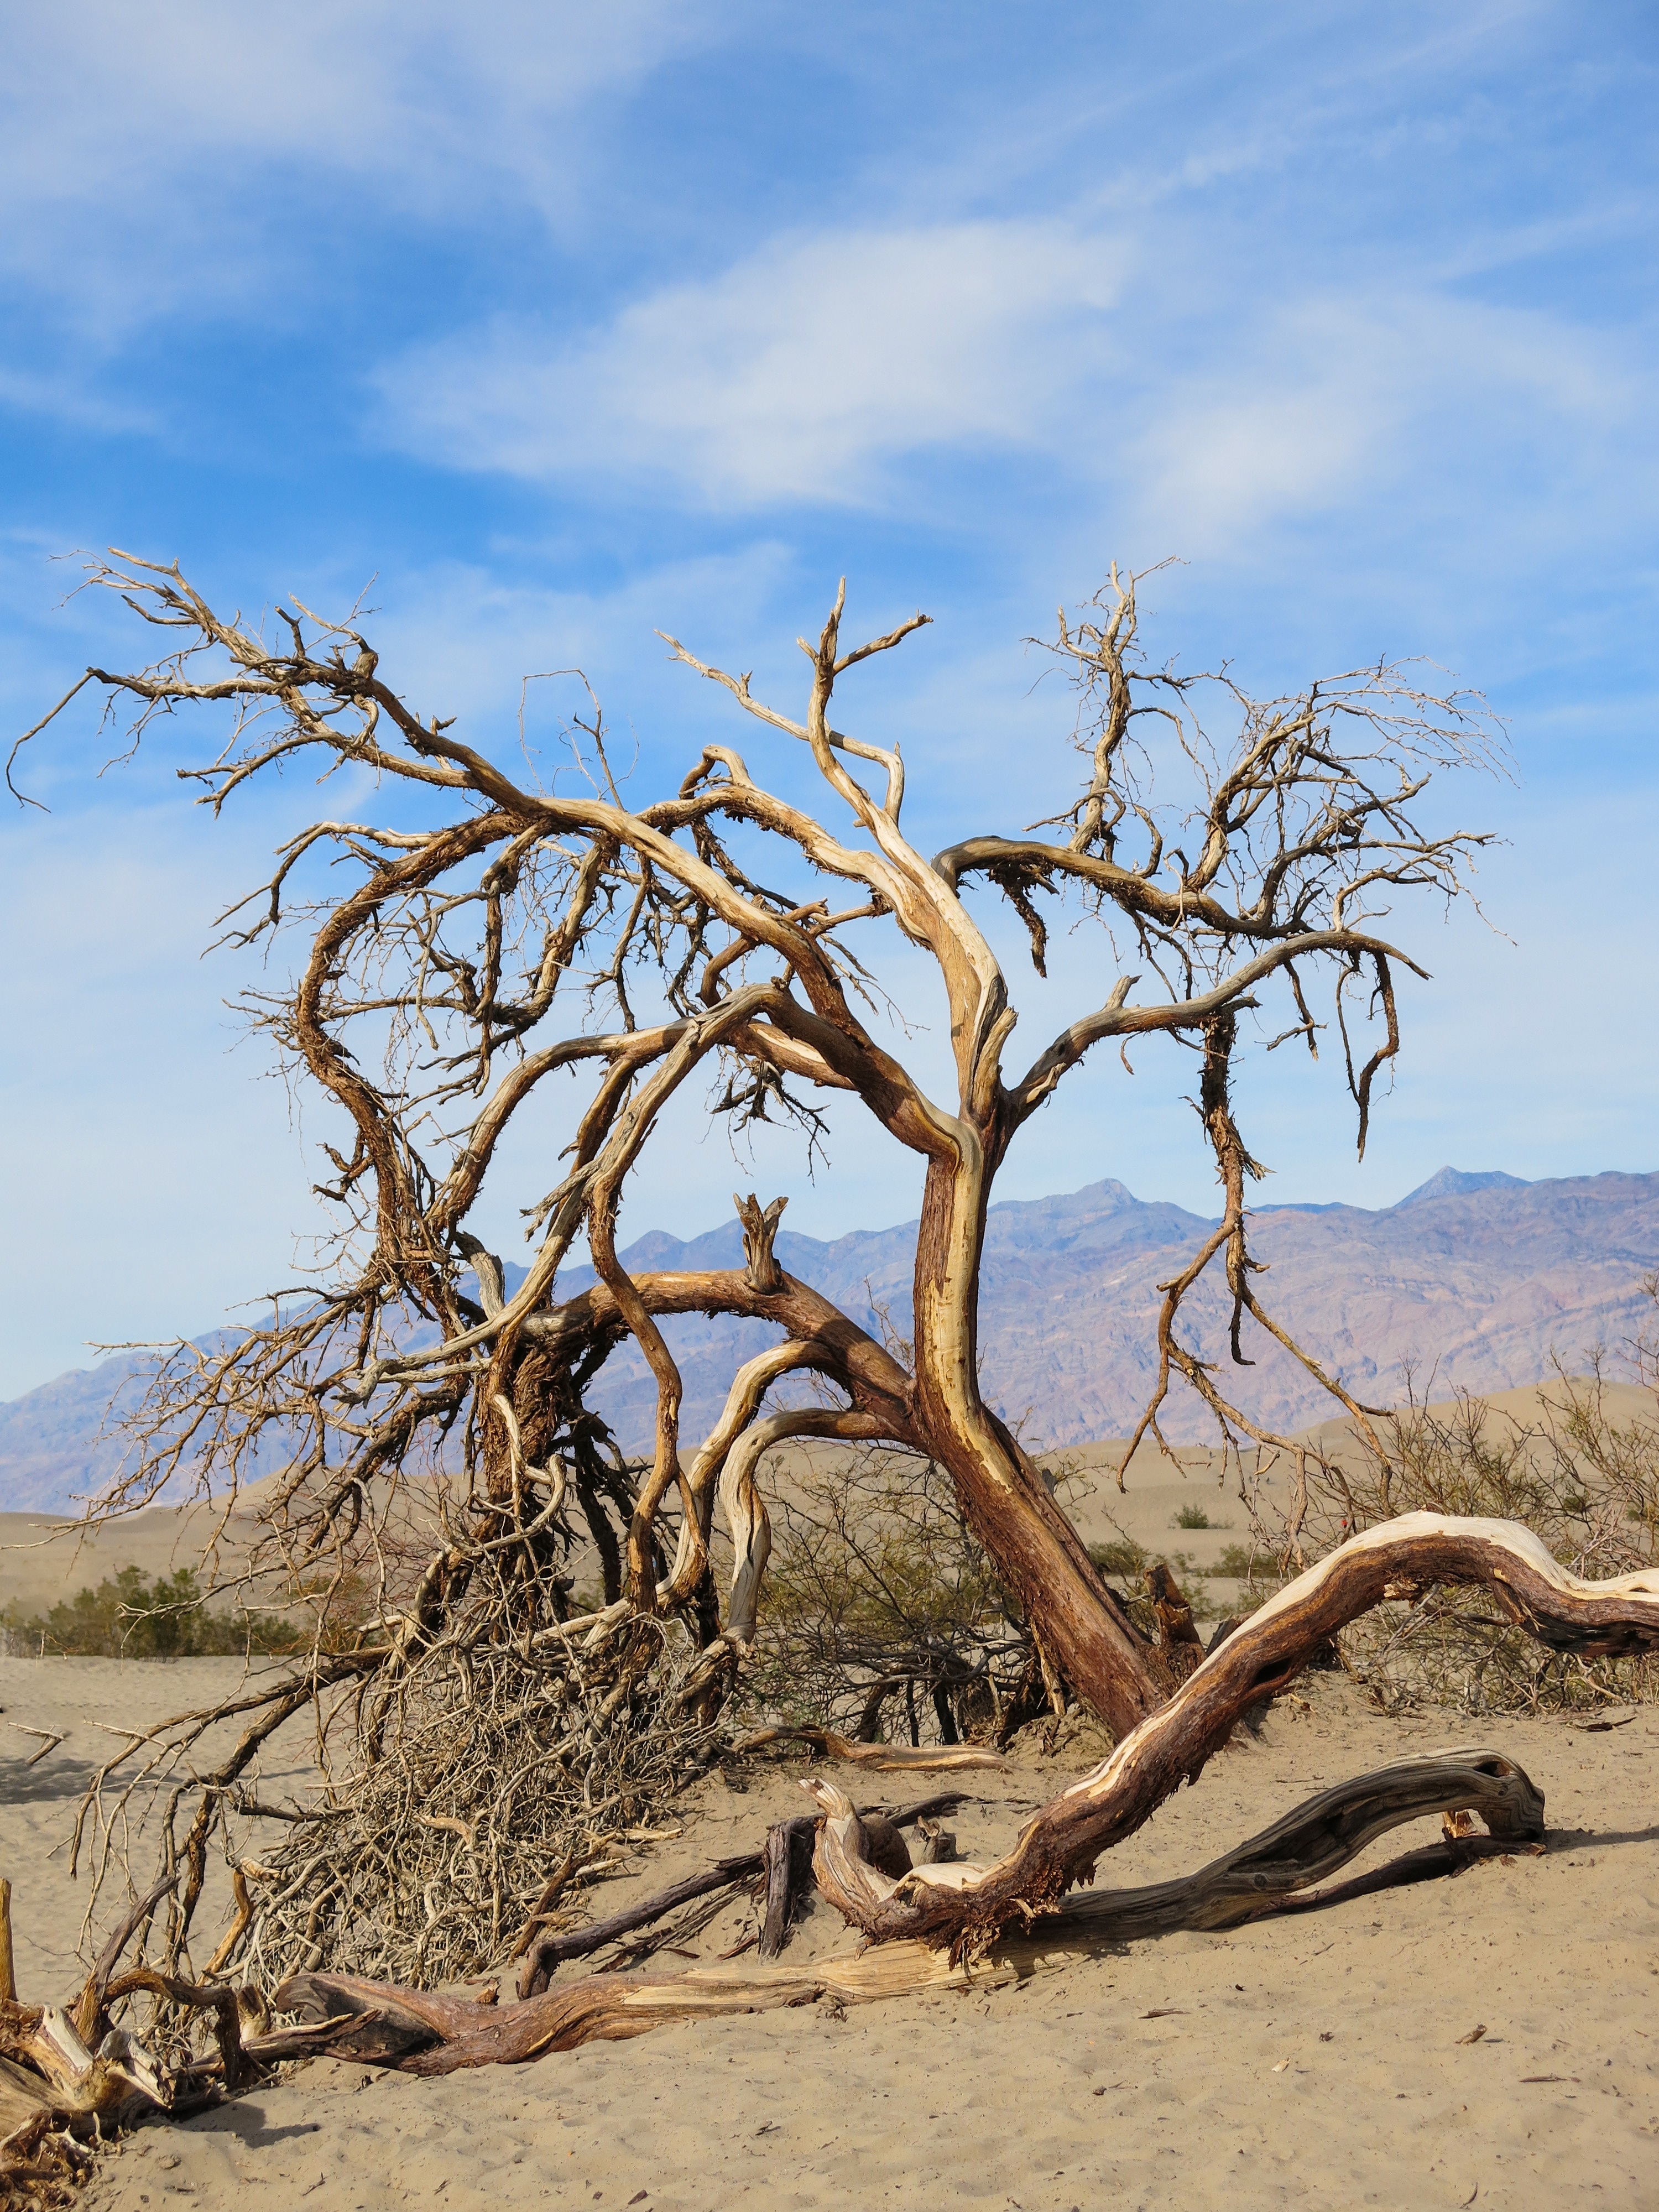
beach, landscape, sea, tree, sand, branch, plant, wood, desert, savanna, natural environment, aeolian landform, grass family, woody plant, arecales